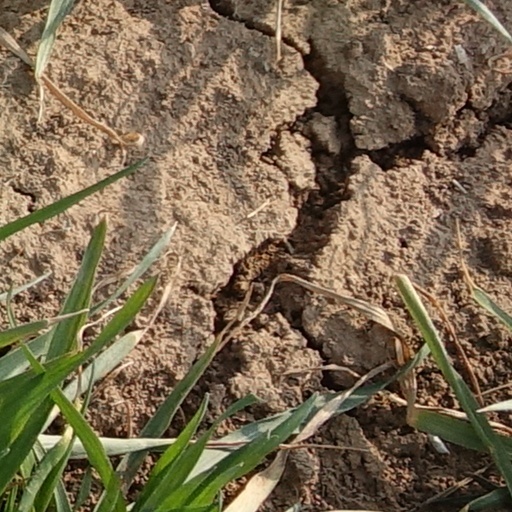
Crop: wheat